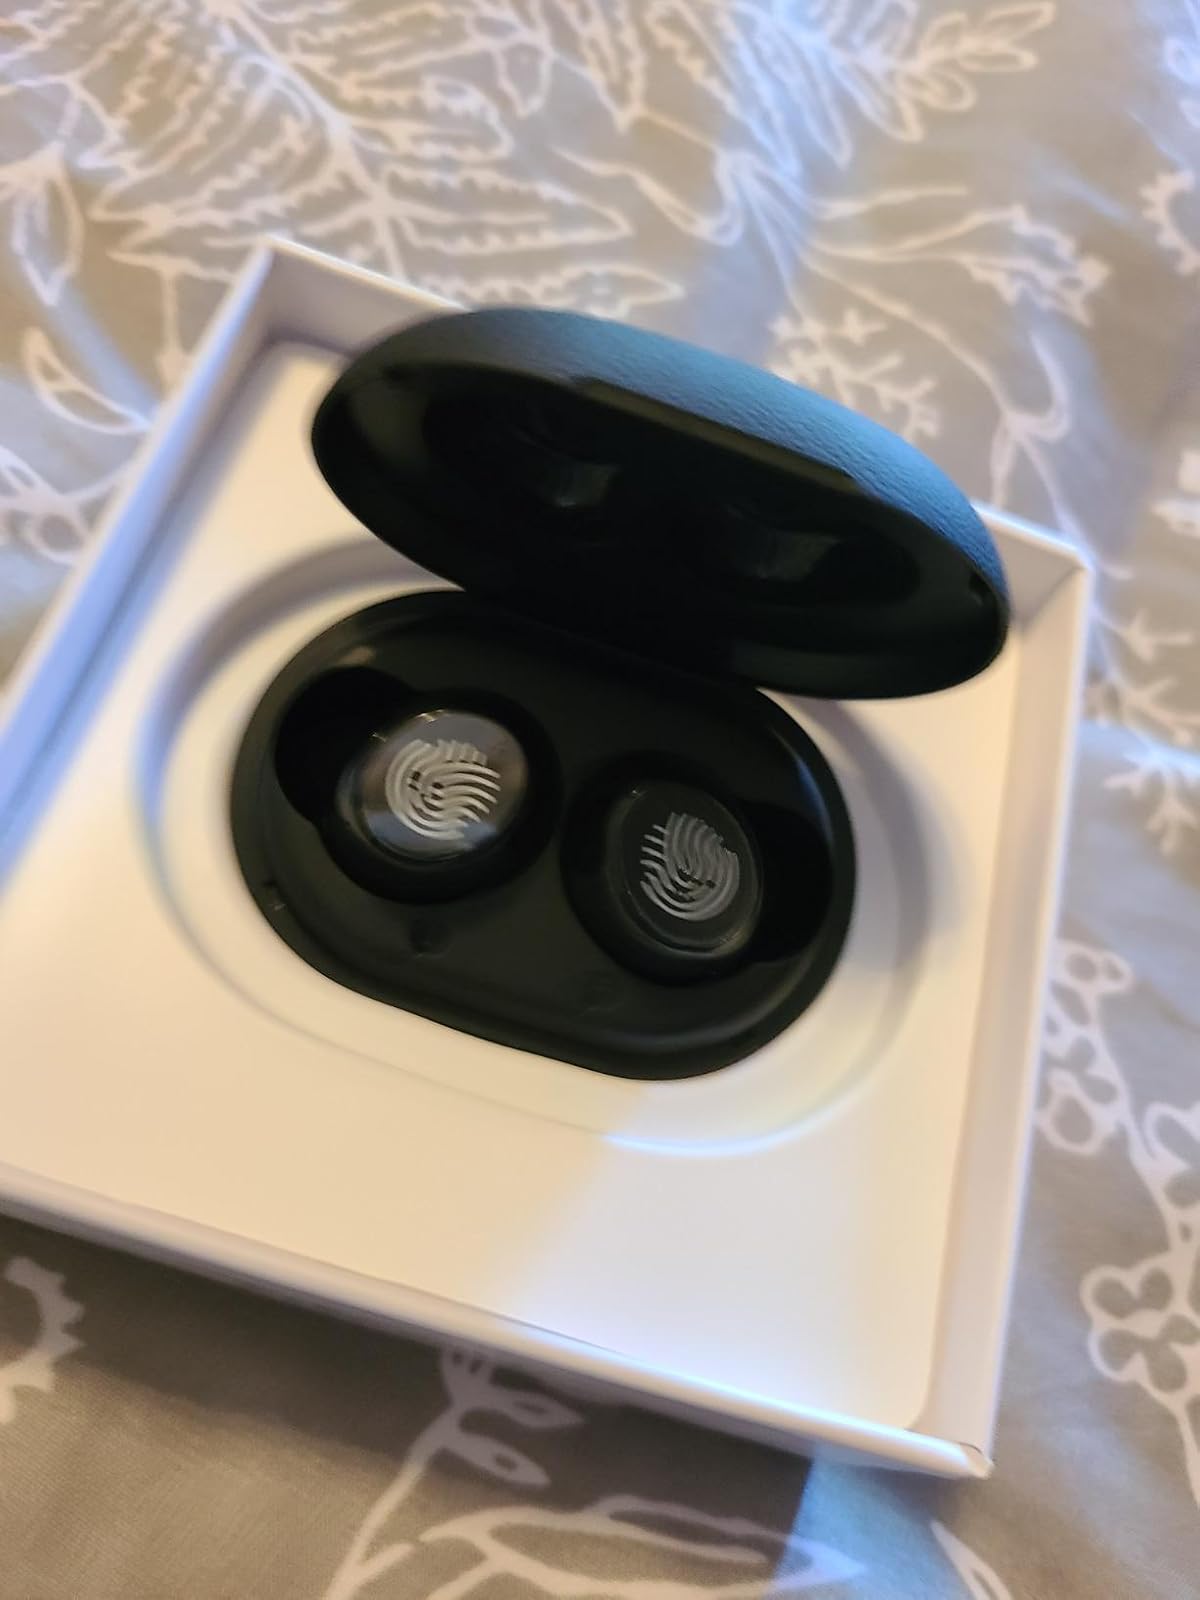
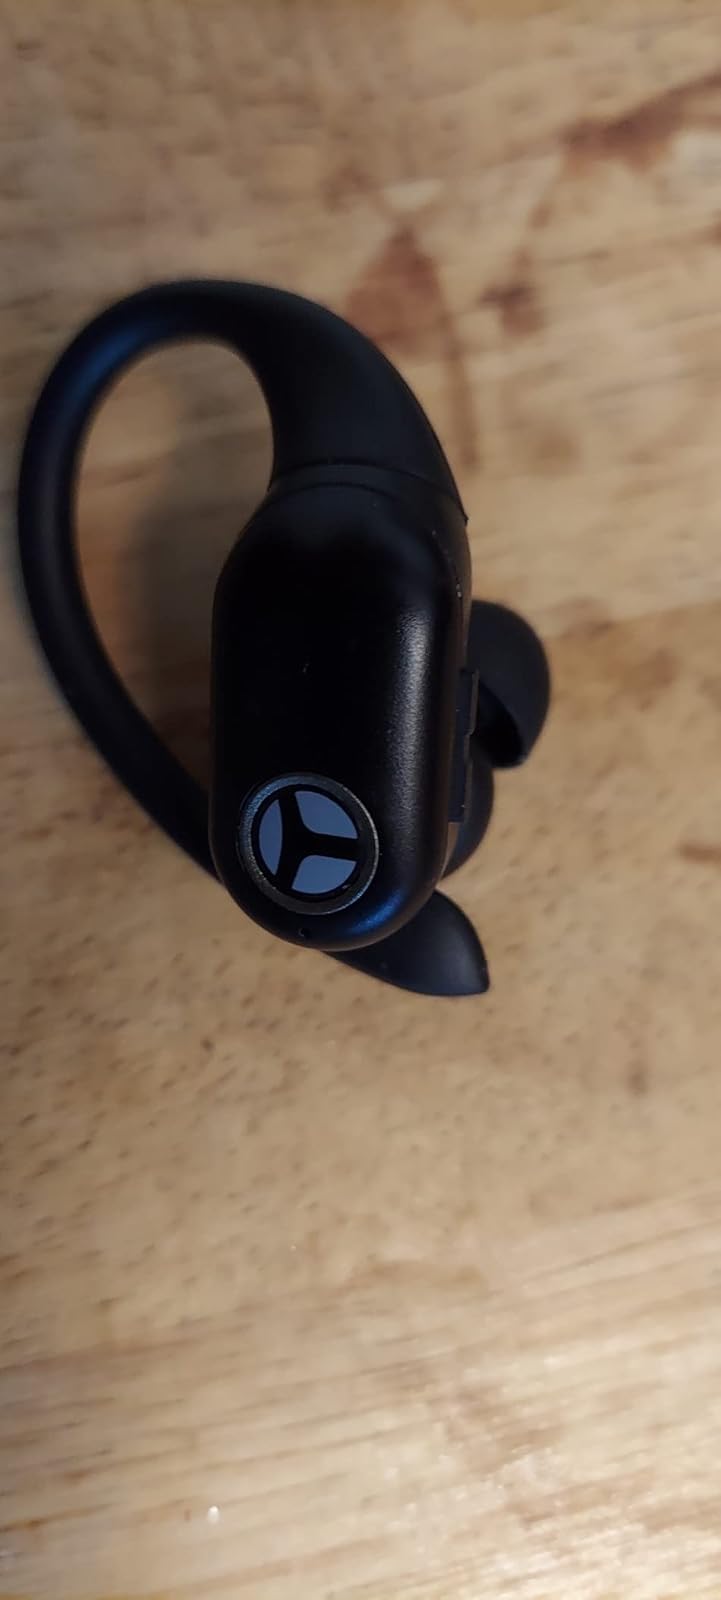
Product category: earbuds
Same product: no